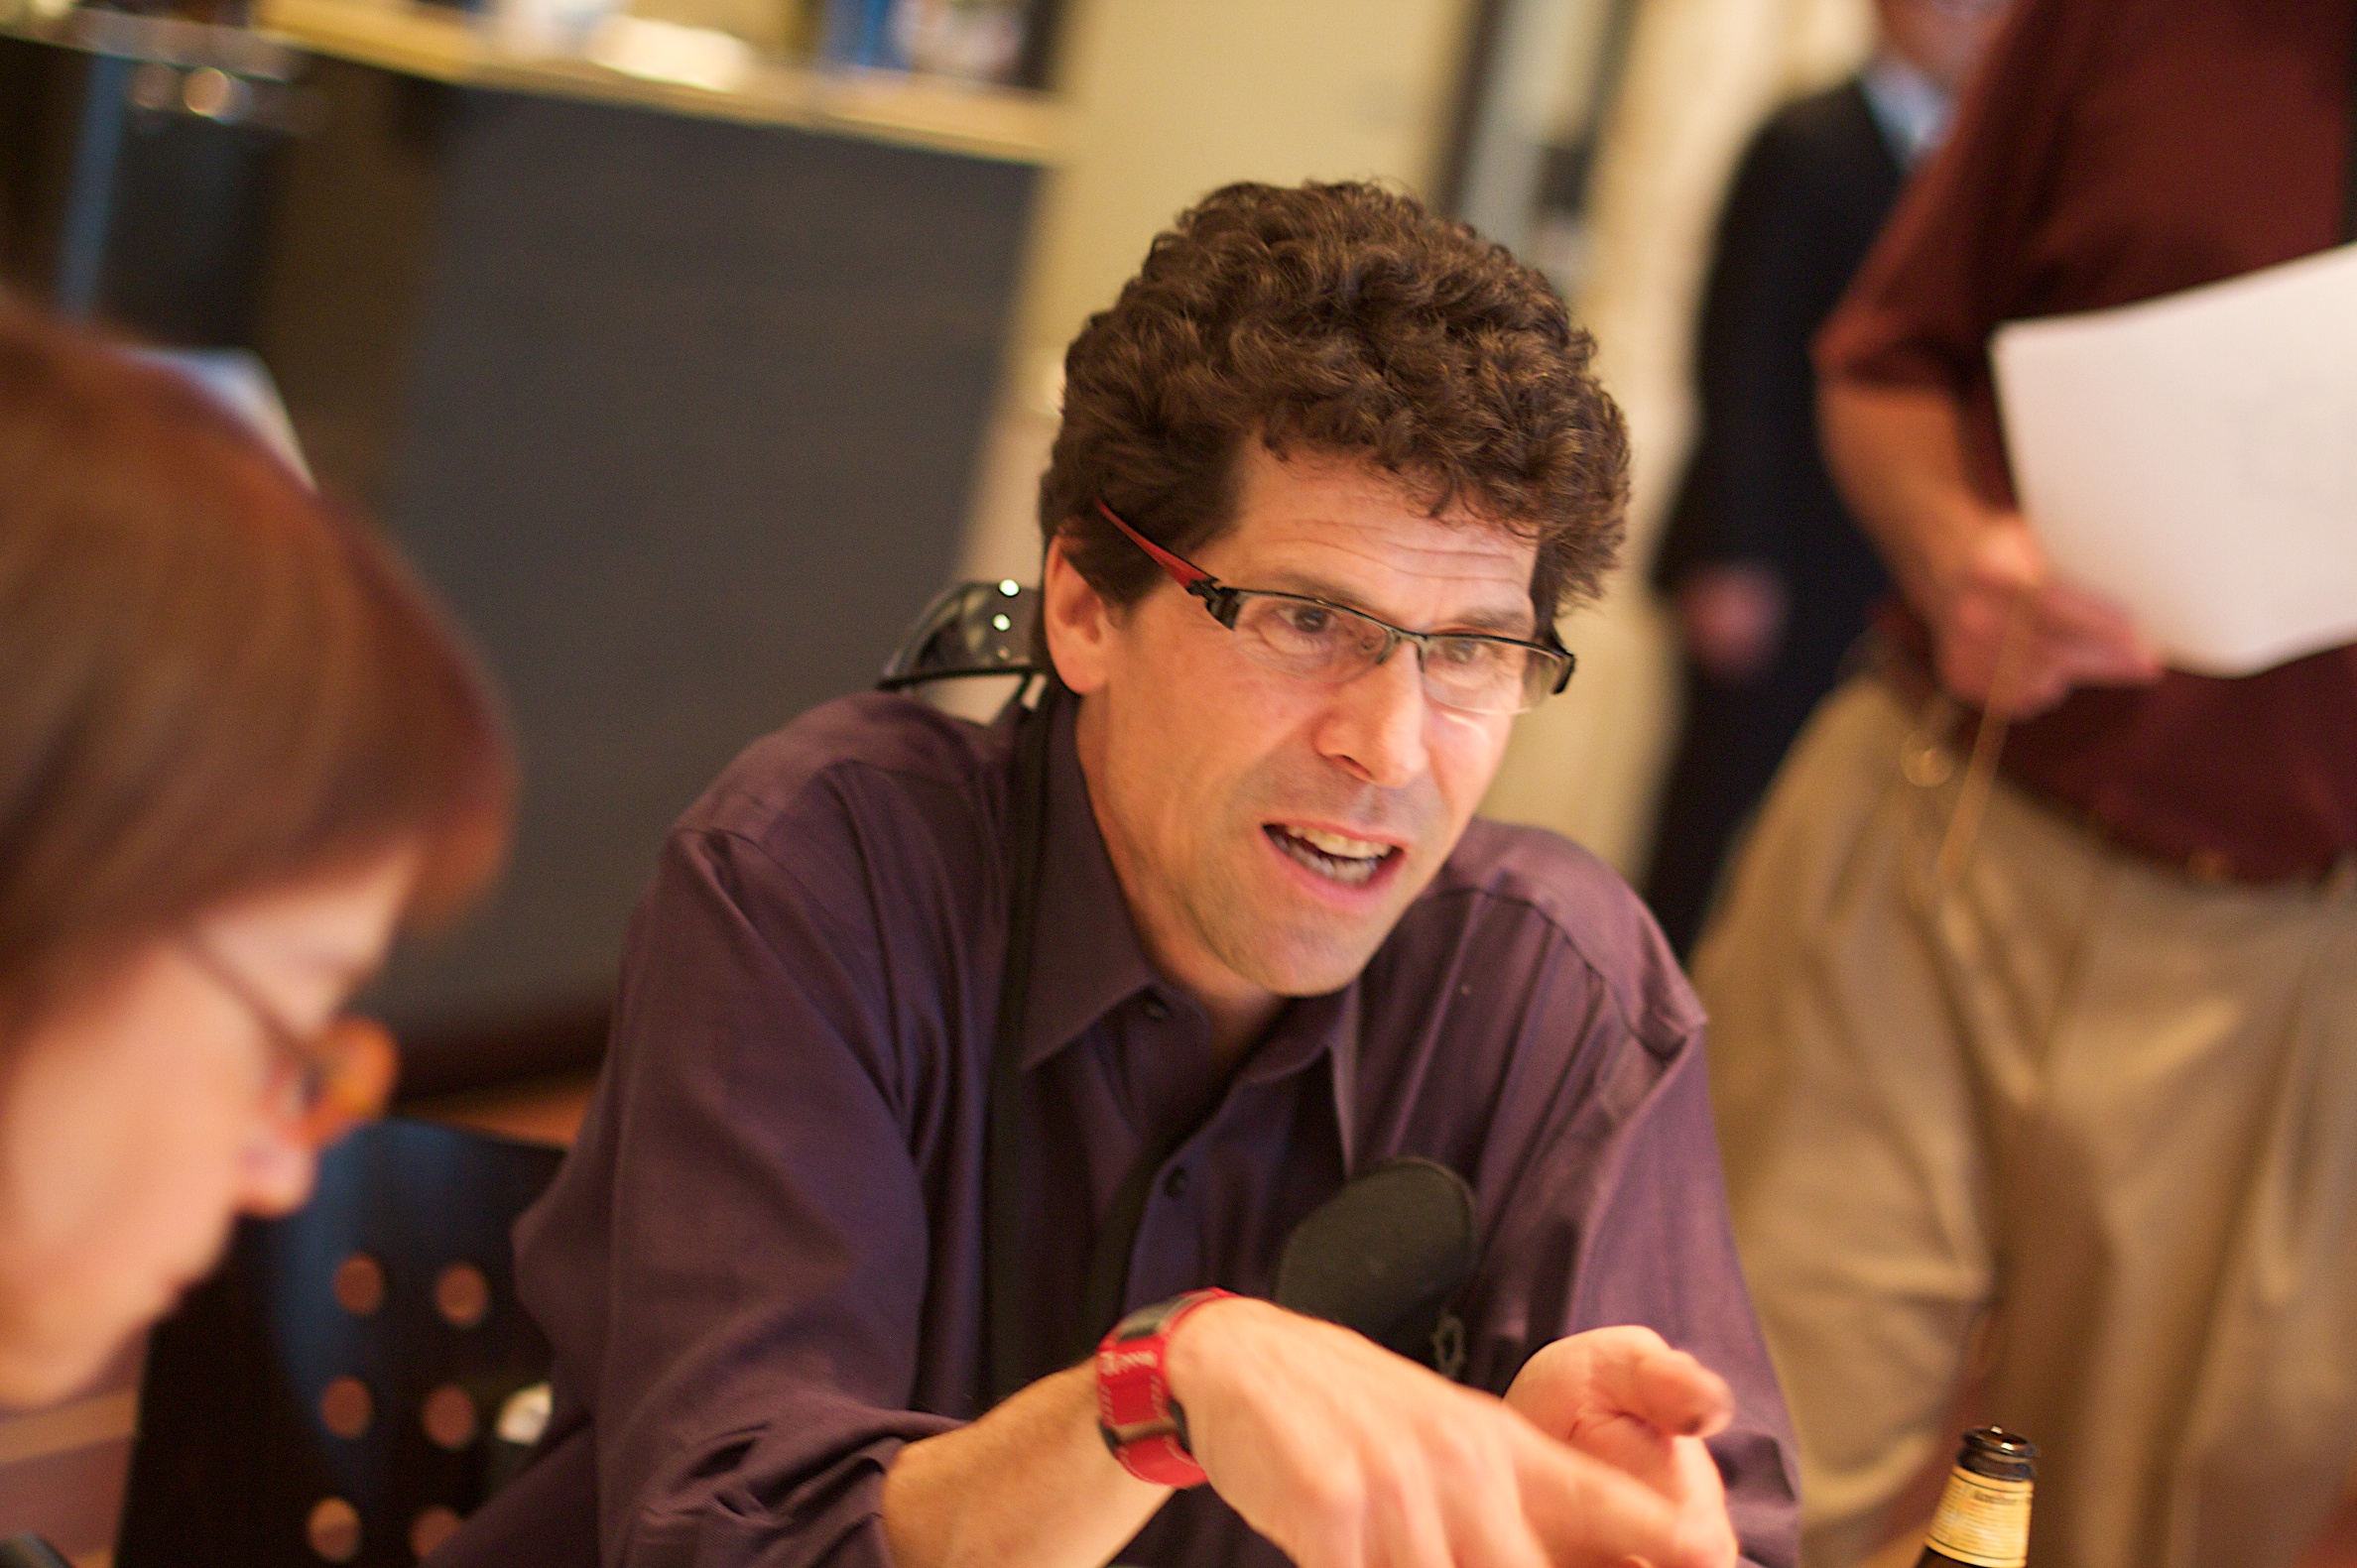
meal, conversation, ifvp2010, academic conference